Christine Appleby

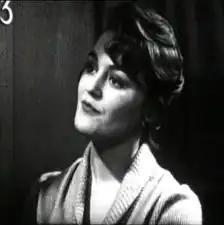

Christine Appleby (formerly Hardman) is a fictional character from the British ITV soap opera "Coronation Street". She was portrayed by Christine Hargreaves between 1960 and 1963.